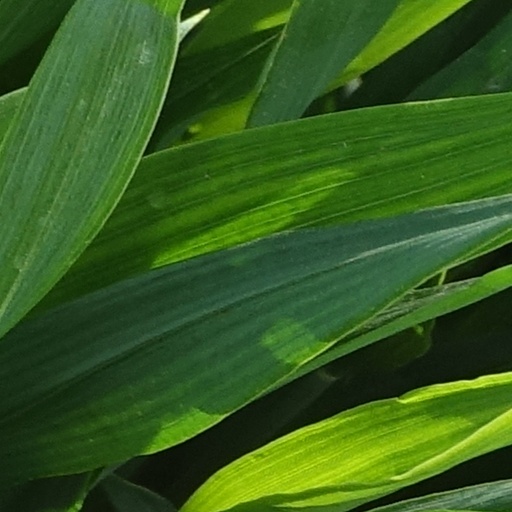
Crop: wheat